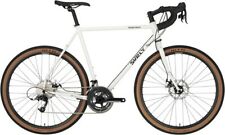
Vehicle type: Bikes